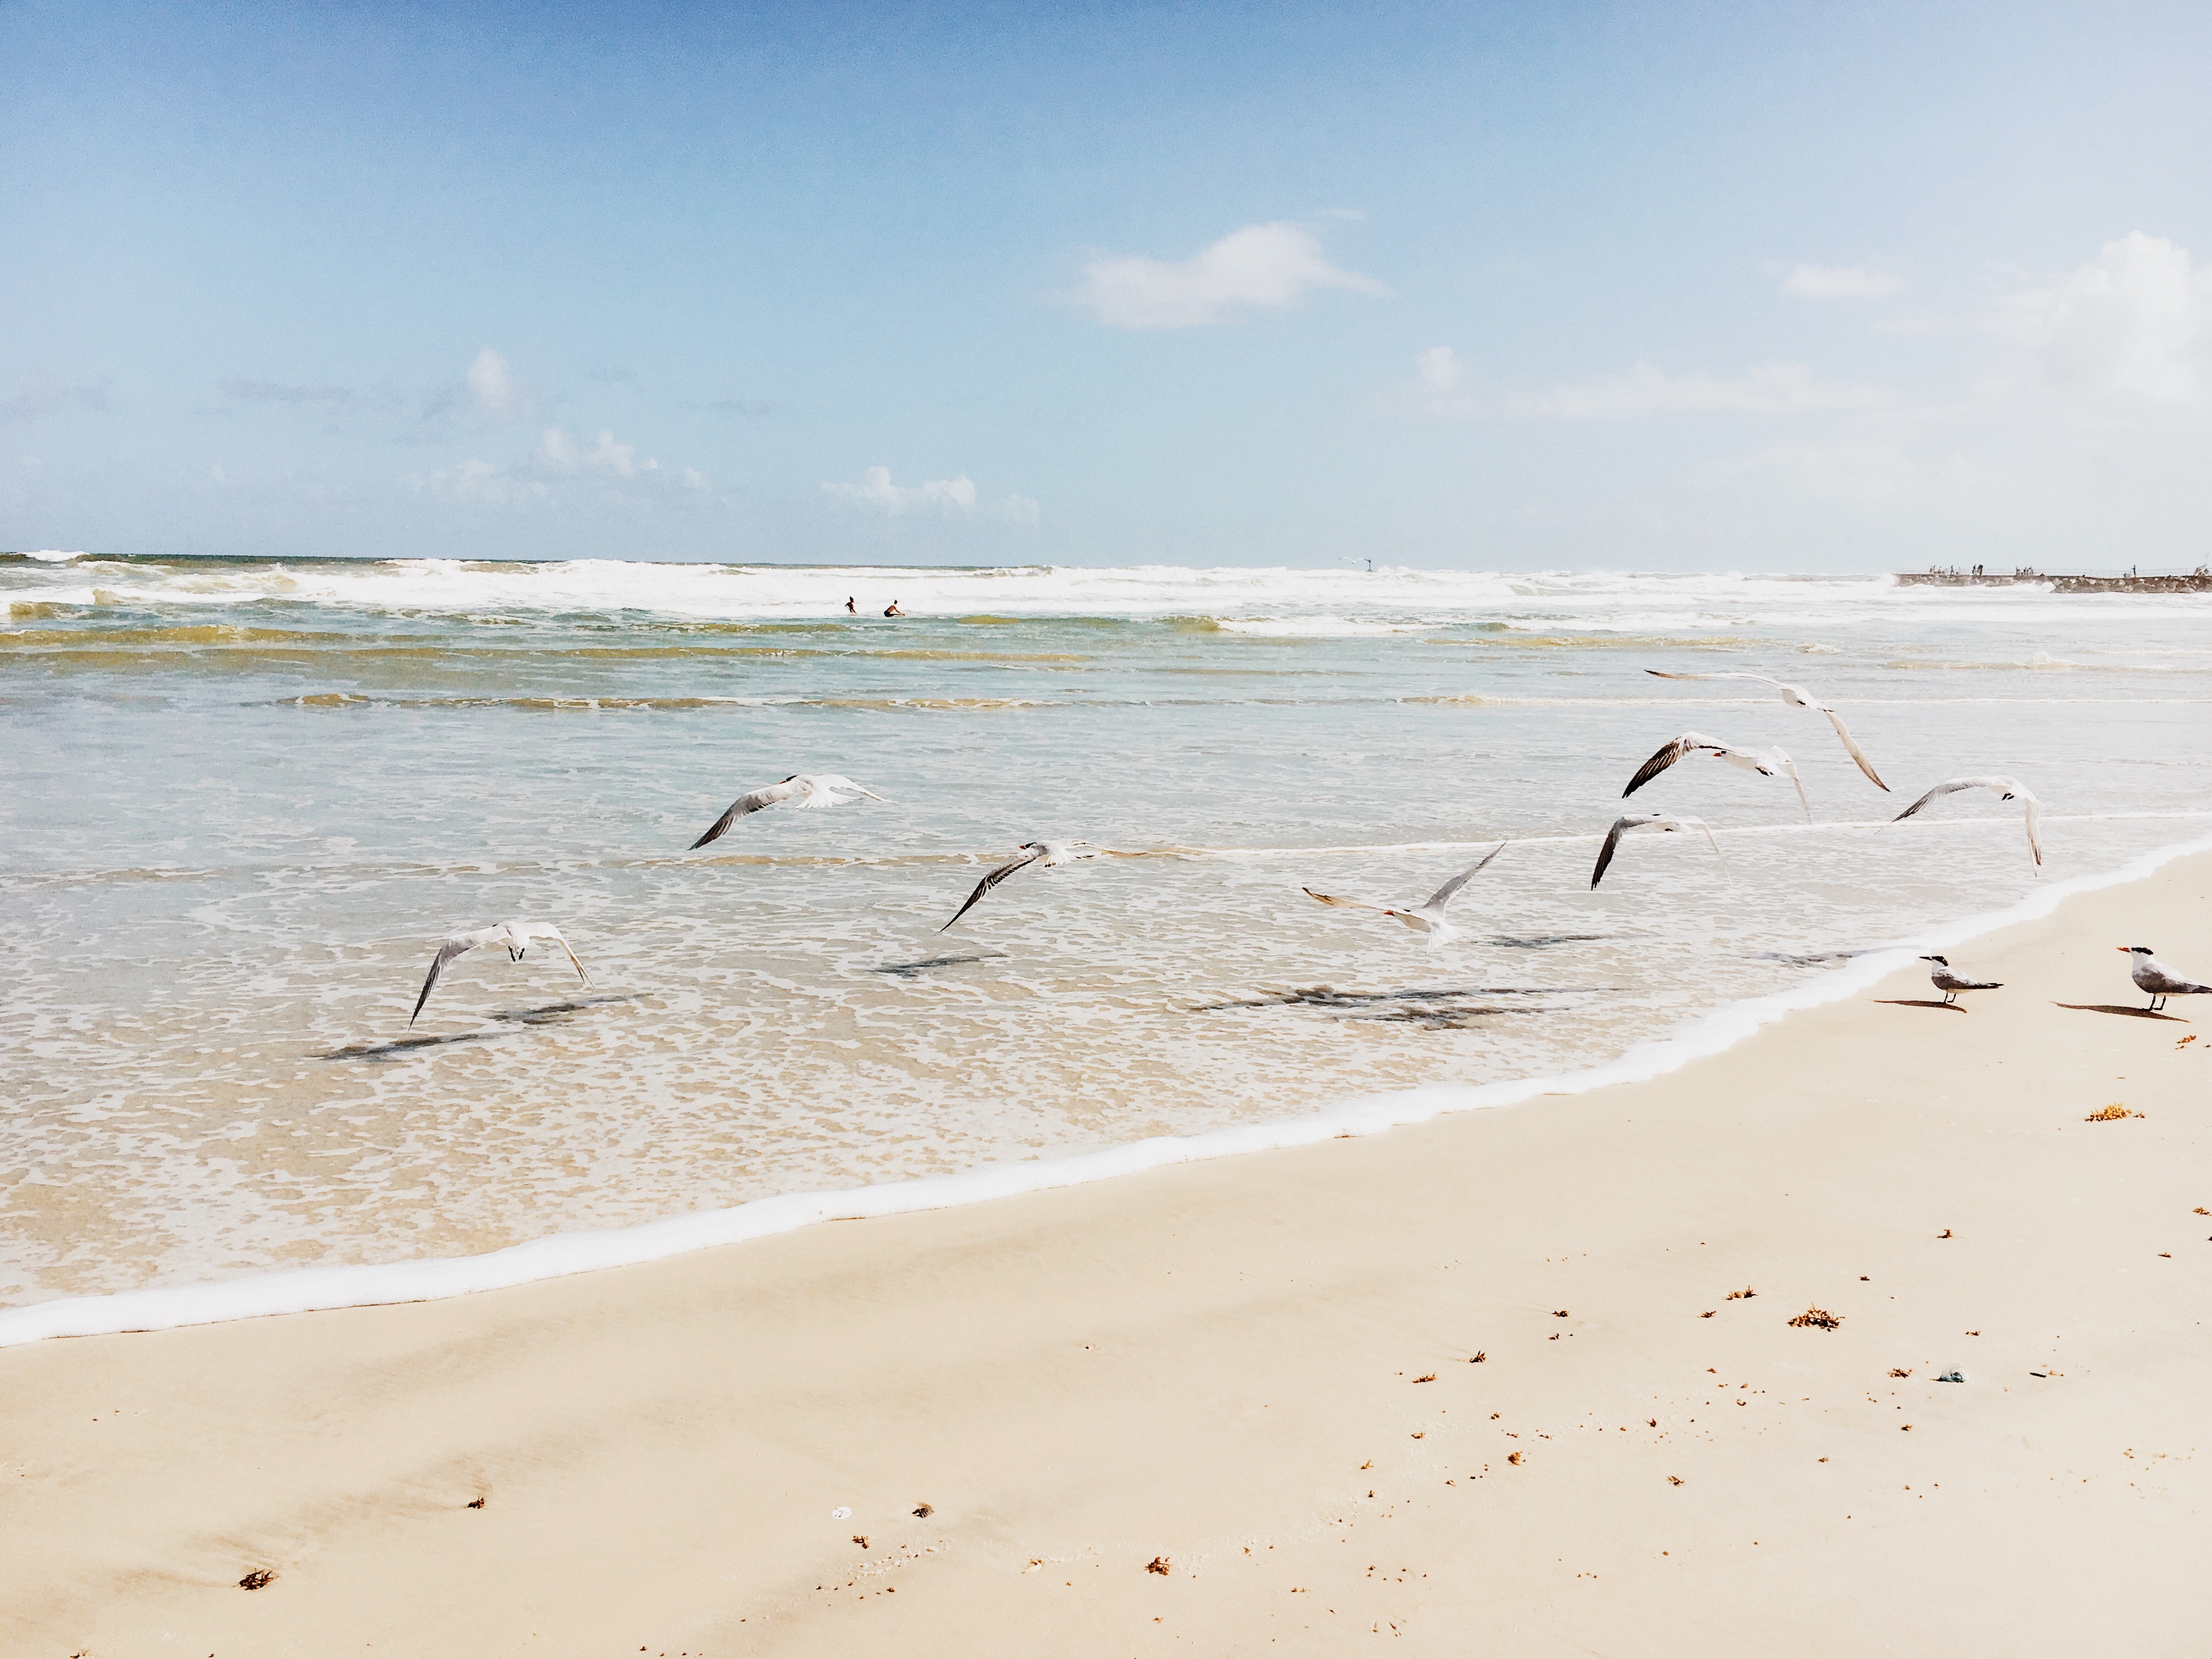
beach, sea, coast, sand, ocean, shore, wave, material, body of water, habitat, mudflat, natural environment, wind wave